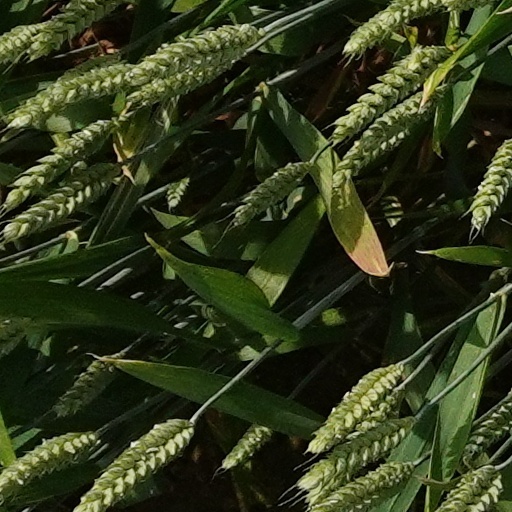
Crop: wheat